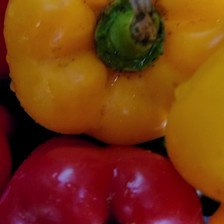
Label: capsicum